Warren Brown (politician)

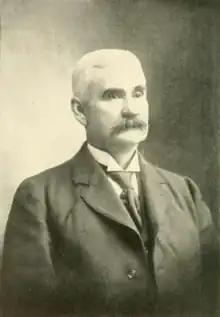

Warren Brown (August 11, 1836 – September 19, 1919) was an American politician, historian, gentleman farmer, businessman, and author from Hampton Falls, New Hampshire.